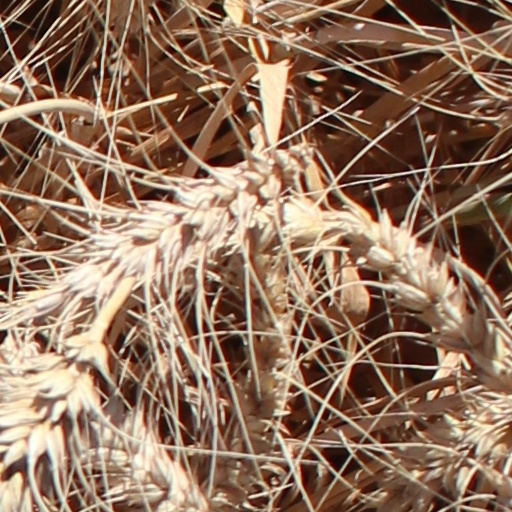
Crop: wheat